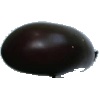
Label: Eggplant 1